Jessiko

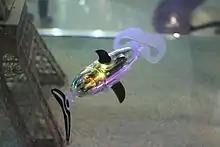
Jessiko robot fish on France Pavilion at Yeosu 2012 World Expo

In March 2009, Christophe Tiraby founded Robotswim company to industrialize and commercialize Jessiko.